The LBG

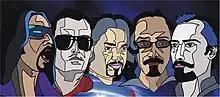
Pioneers of Original rock in India since 1996

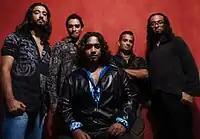
LBG Current Members

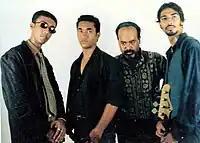
LBG Old Members

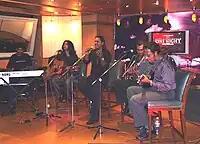
LBG At Match Point

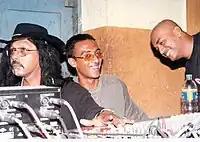
Dheena Mixing, with Avnith and Praveen (circa 2004)

LBG is a rock group from Chennai, India. It was formerly known as Little Babooshka's Grind. They are noted in the Indian rock music scene for performing only originals and no covers.